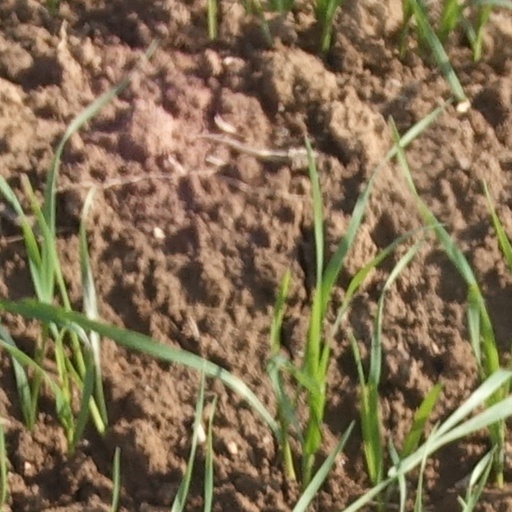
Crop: wheat